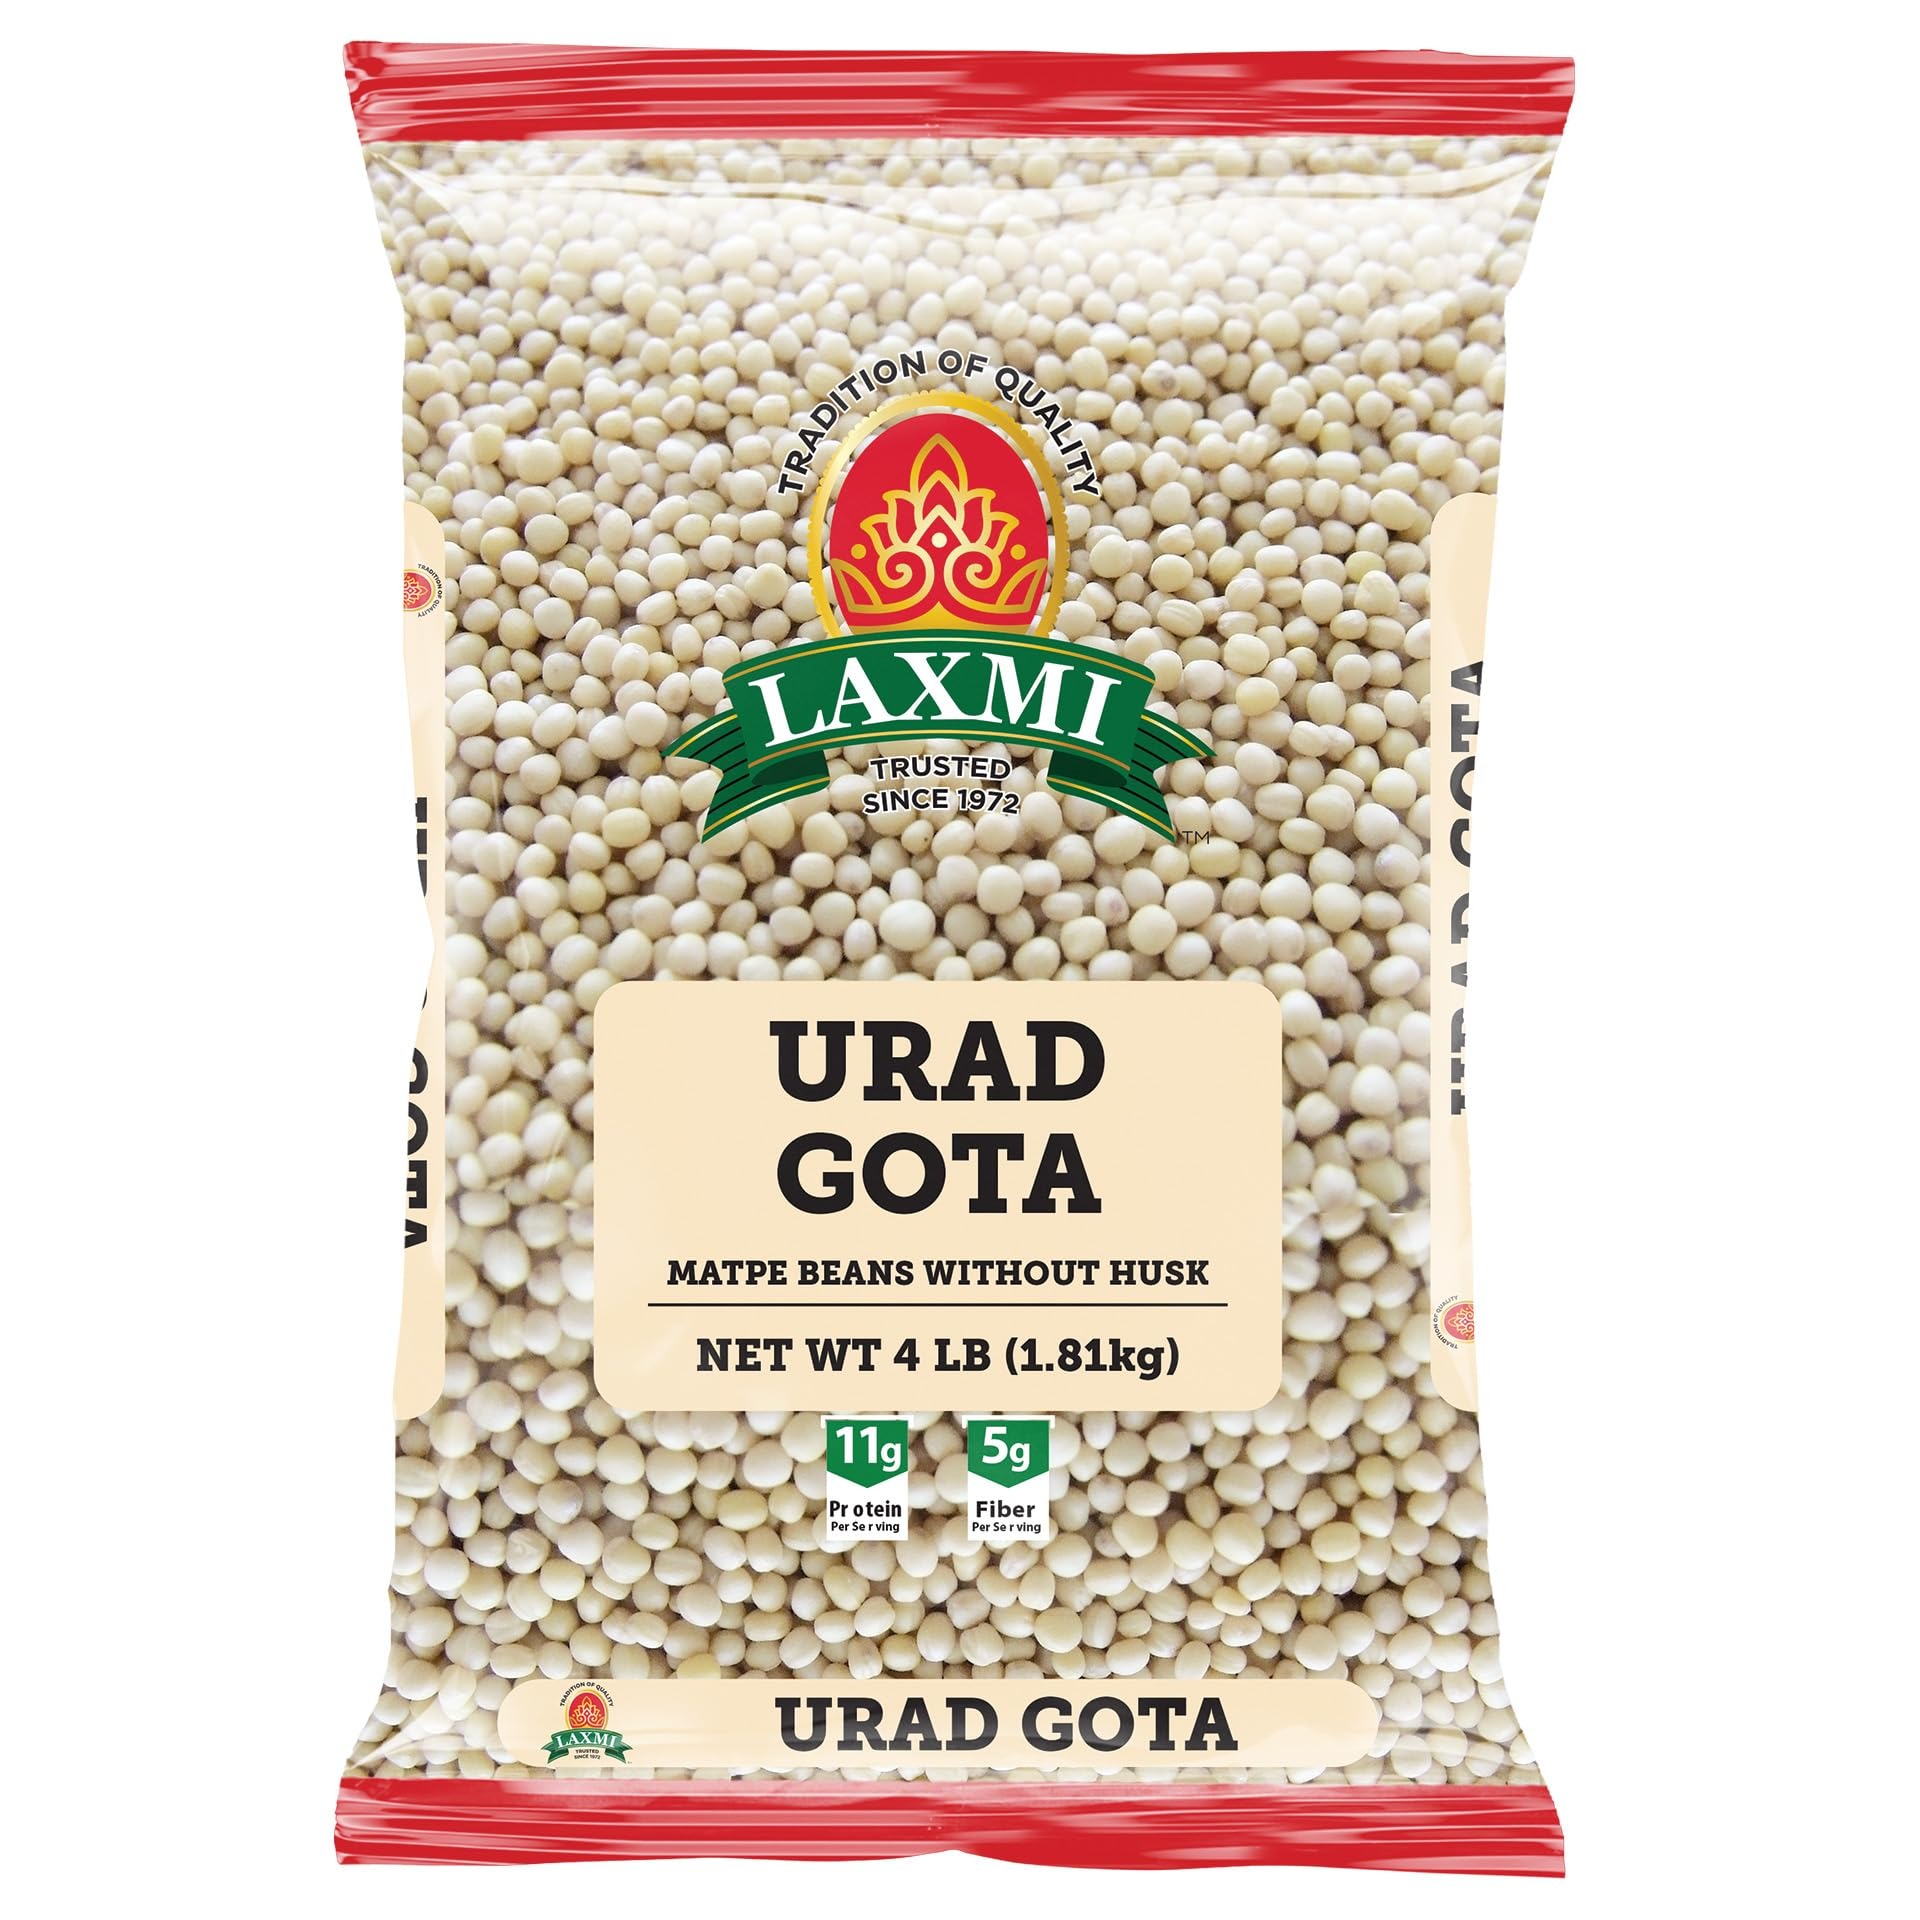
Item Name: Laxmi Urad Dal - 4lbs (Unhusked Black Lentils) - Traditional Indian Foods
Bullet Point 1: Laxmi Urad Gota is a popular edible pulse that are used in a variety of popular Indian dishes.
Bullet Point 2: Urad Dal is a delicious staple in traditional Indian cooking and is excellent to use in: Urad Dal, Soups and Stews, and Lentil Vegetable Soup and Stews.
Bullet Point 3: House of Spices Whole Urad Gota are an all natural food product that is guaranteed fresh. Our Whole Urad Gota are of the highest quality and will be a delightful addition to any meal.
Bullet Point 4: Our 4lb bag of Whole Urad Gota is conveniently sized for home cooking! House of Spices has all of the Traditional Indian Spices and food products you need to get cooking.
Bullet Point 5: At House of Spices, spreading Indian food culture through quality products and family recipes is our company goal! Our authentic Indian Cooking spices are of the best quality and will bring intense flavor and vitality to your dinner table. Whether you're looking for traditional Indian spices and food products to create an exotic dinner, or simply wanting to indulge your nostalgia and make a dinner with all of the familiar flavors of home, House of Spices has the ingredients you need!
Product Description: Cooking for friends or family? Delight their taste buds with our Laxmi Urad Gota! Our variety of authentic Indian spices and cooking ingredients are just what you need to create a gourmet meal in your kitchen. House of Spices carries the essential ingredients that will allow you to create a home-cooked sensational dish that always please. Laxmi Whole Urad Gota can be commonly known as black lentils or matpe beans. Laxmi Whole Urad Gota can be used for many dishes from stews, or prepared in traditional Indian cuisine. Proudly distributed throughout the United States, House of Spices specializes in exceptional spices and food products always sourced from the highest quality ingredients. House of Spices has the ingredients you need for traditional Indian cooking - made pure, made fresh, and made wholesome!
Value: 32.0
Unit: Ounce

Price: 17.95